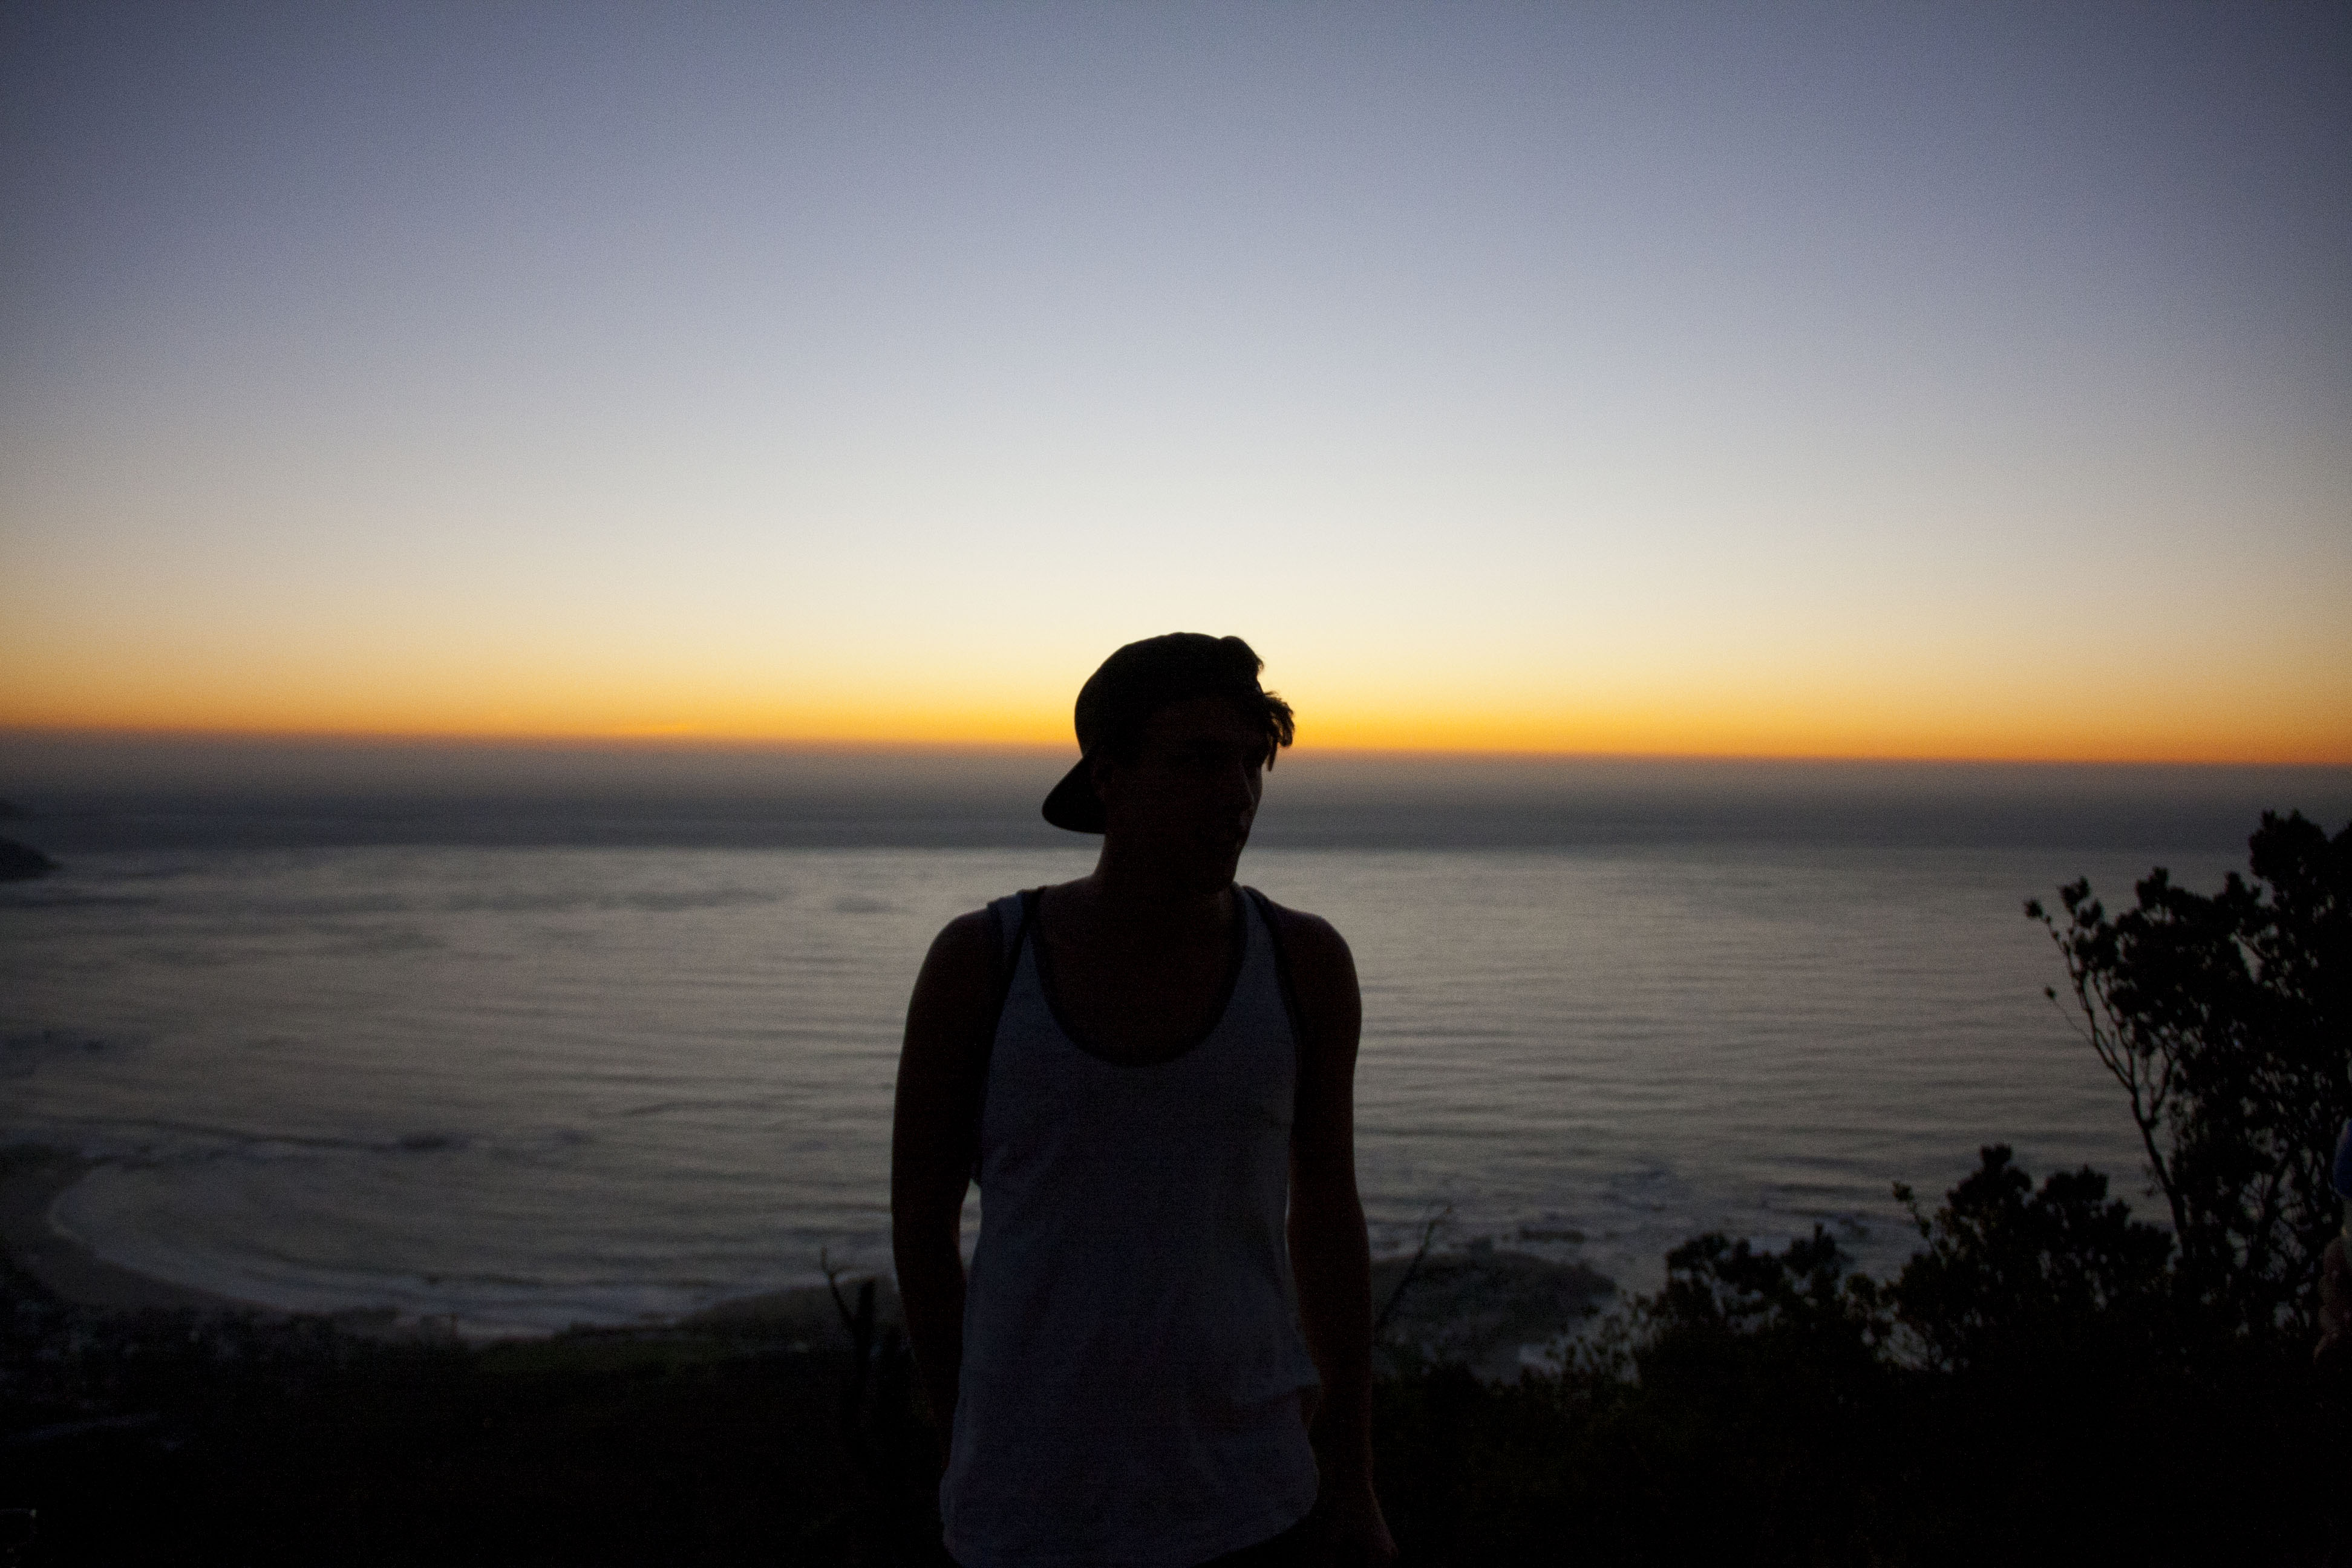
beach, sea, coast, nature, ocean, horizon, silhouette, person, sun, sunrise, sunset, sunlight, morning, wave, dawn, solitude, dusk, evening